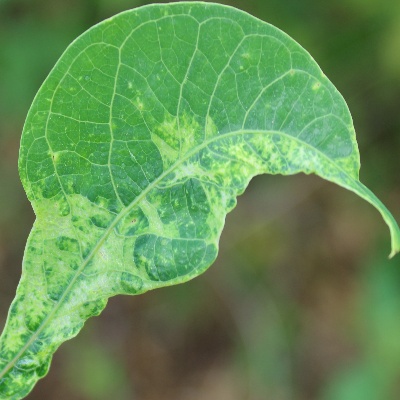
Crop: Cassava
Condition: mosaic